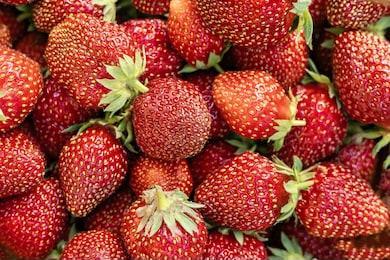
Label: Strawberry